9K52 Luna-M

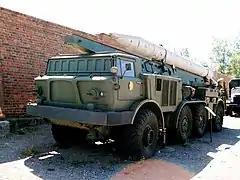
9P113 TEL with 9M21 rocket

The 9K52 "Luna-M" (NATO reporting name: Frog-7) is a Soviet short-range artillery rocket system which fires unguided and spin-stabilized 9M21 rockets. It was originally developed in the 1960s to provide divisional artillery support using tactical nuclear weapons but gradually modified for conventional use. The 9K52 was succeeded by the OTR-21 Tochka.